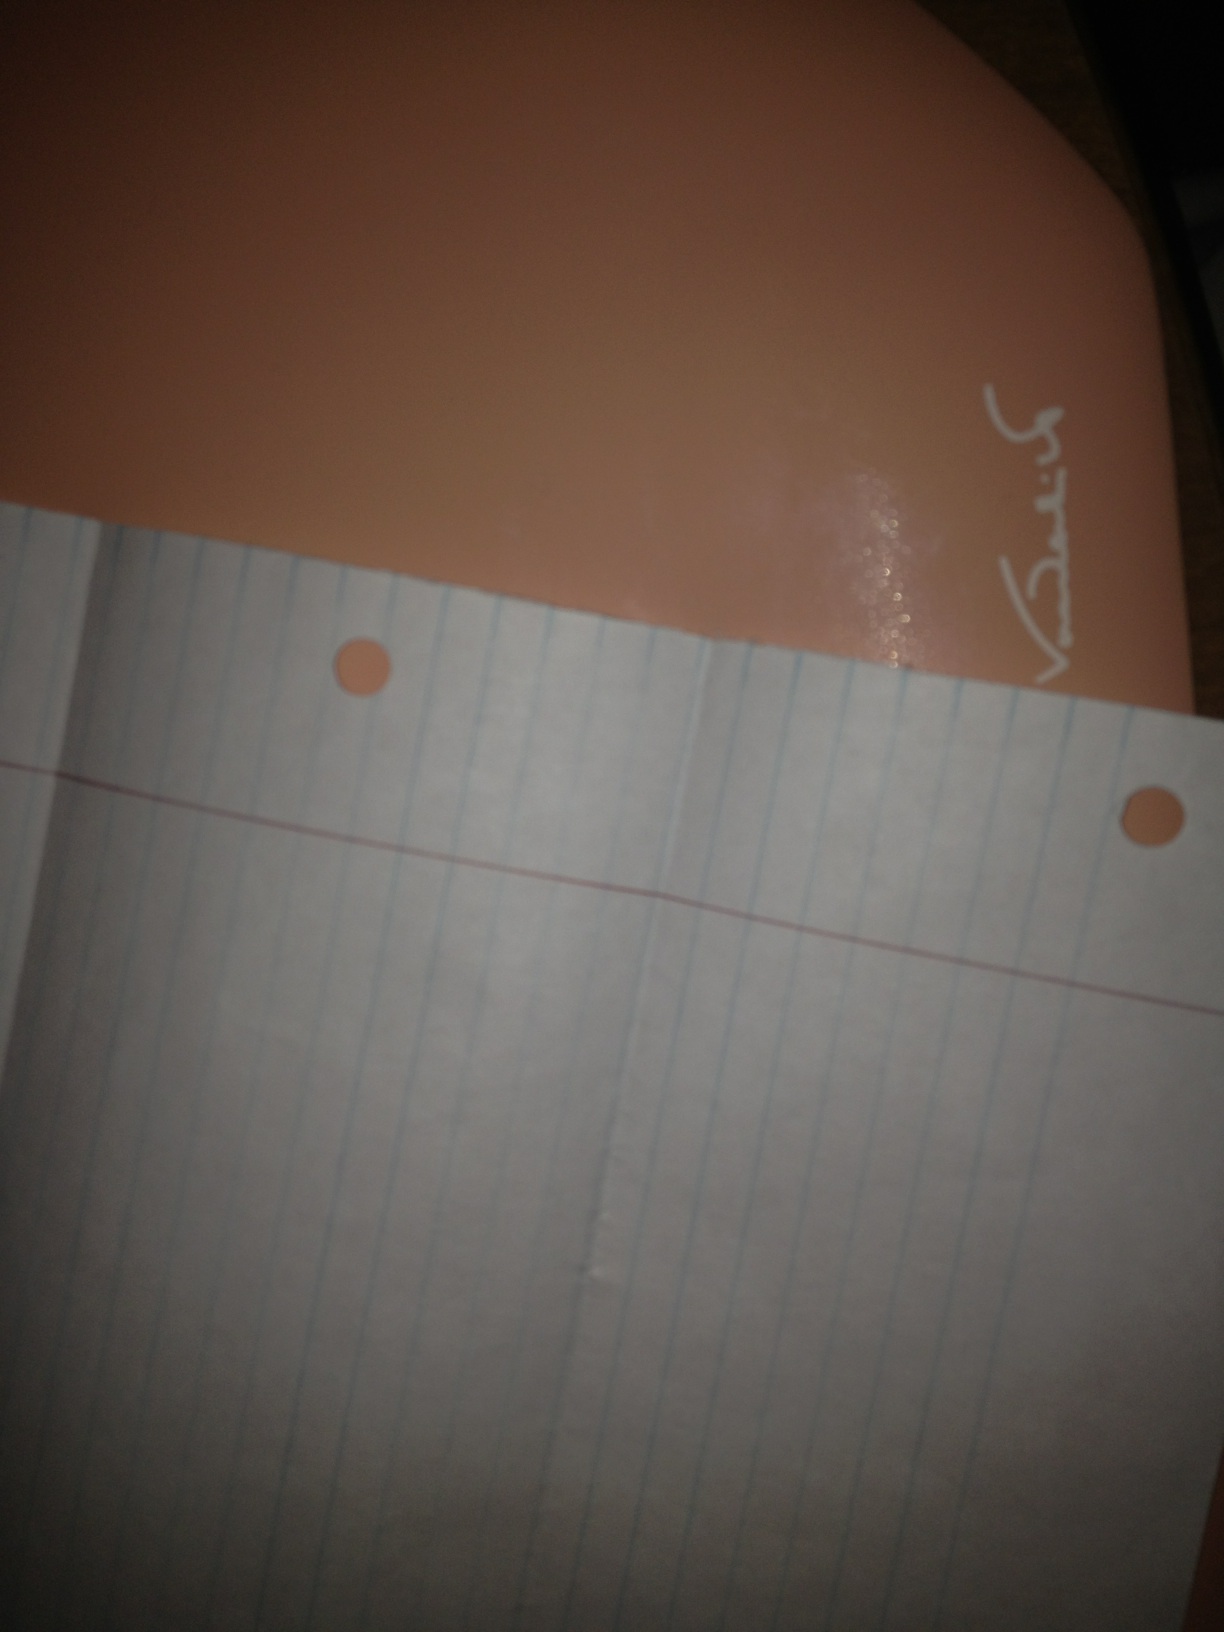Question: What color is this piece of paper?
Answer: white